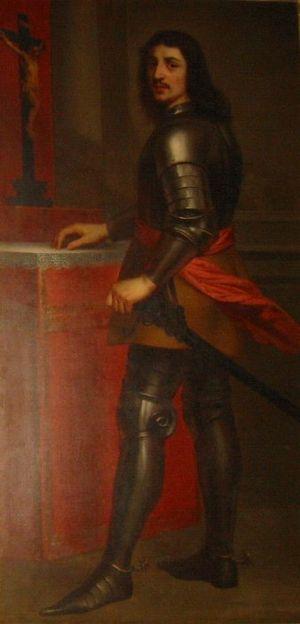
Le comte Guillaume le Grand de Bourgogne - Peinture de la cathédrale St Jean de Besançon
Liste des comtes palatins du comté de Bourgogne palatine de 982 à 1678.
Guillaume Iᵉʳ de Bourgogne dit Guillaume le Grand ou Tête Hardie est un seigneur du XIᵉ siècle, comte de Bourgogne de 1057 à sa mort ainsi que comte de Mâcon à partir de 1078. Membre de la dynastie des Anscarides, il possède des ascendances féminines unrochide et carolingienne et il est le père du pape Calixte II.